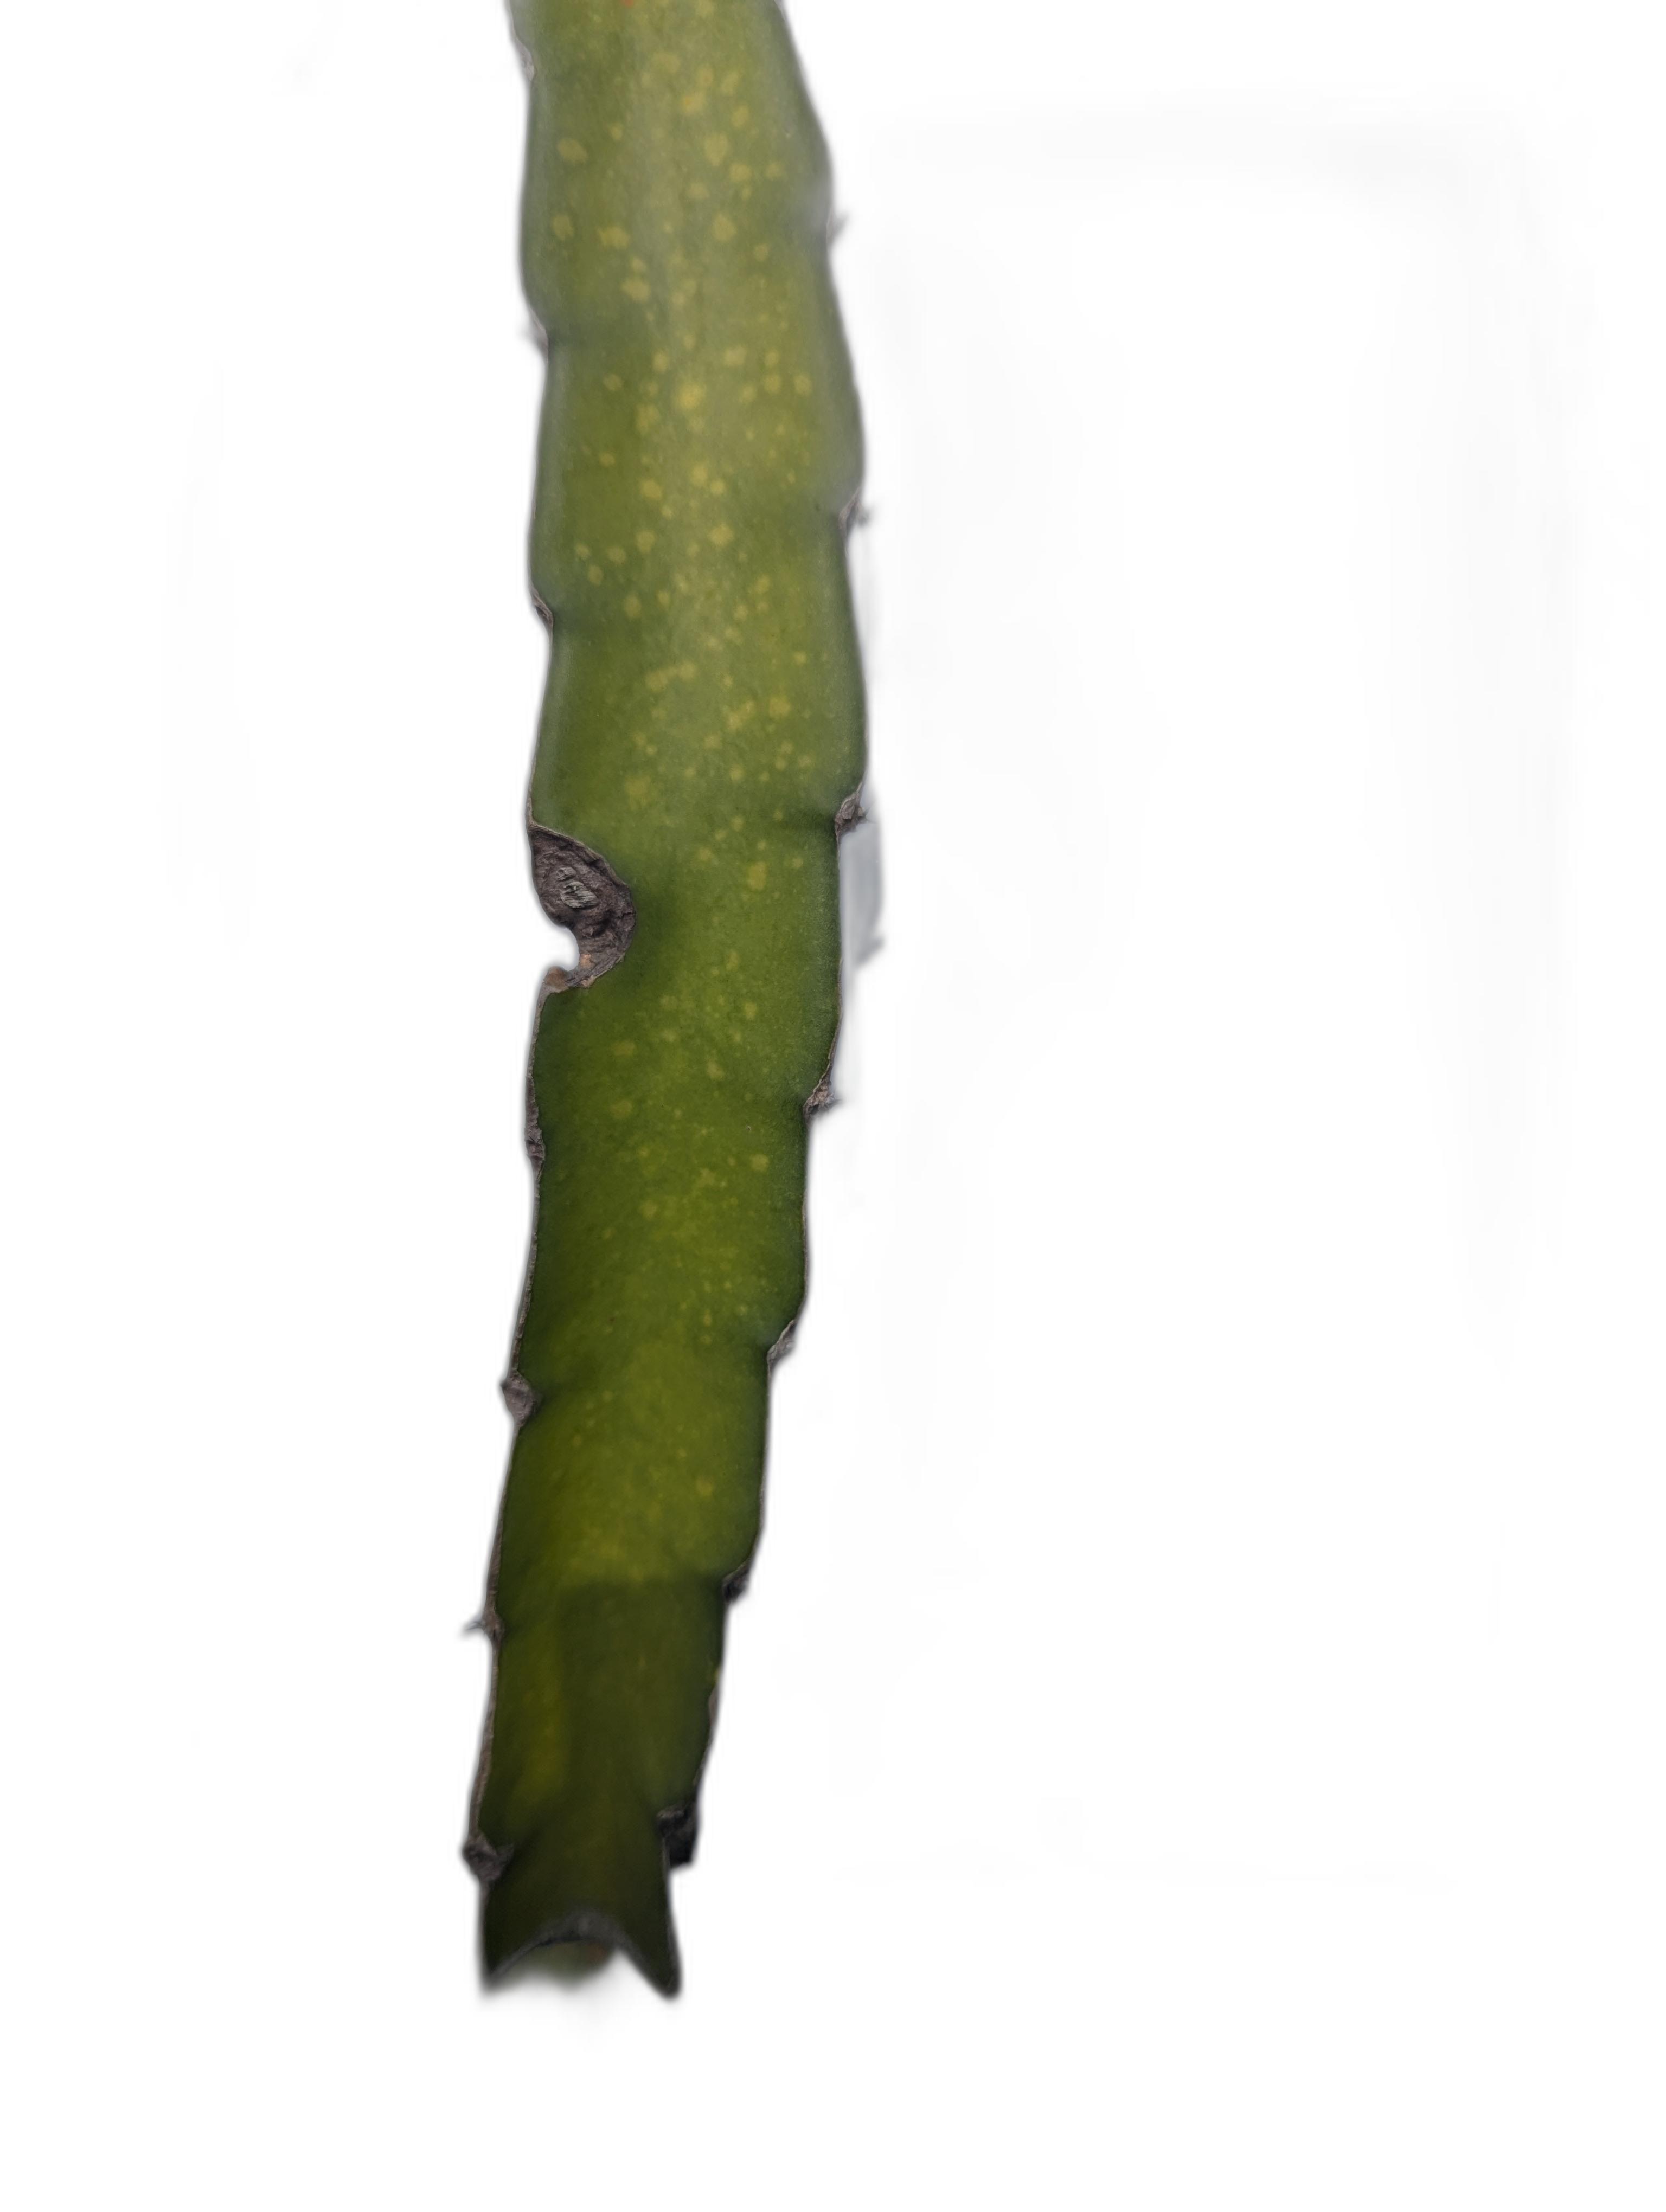
Label: Bad leaf